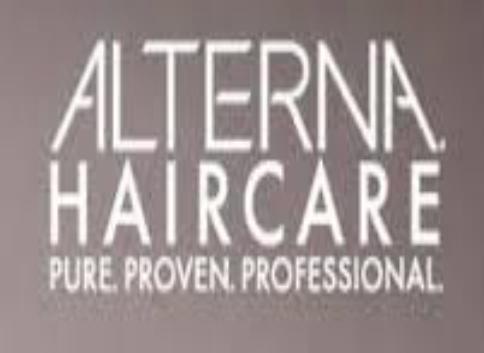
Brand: Alterna Haircare
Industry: Necessities